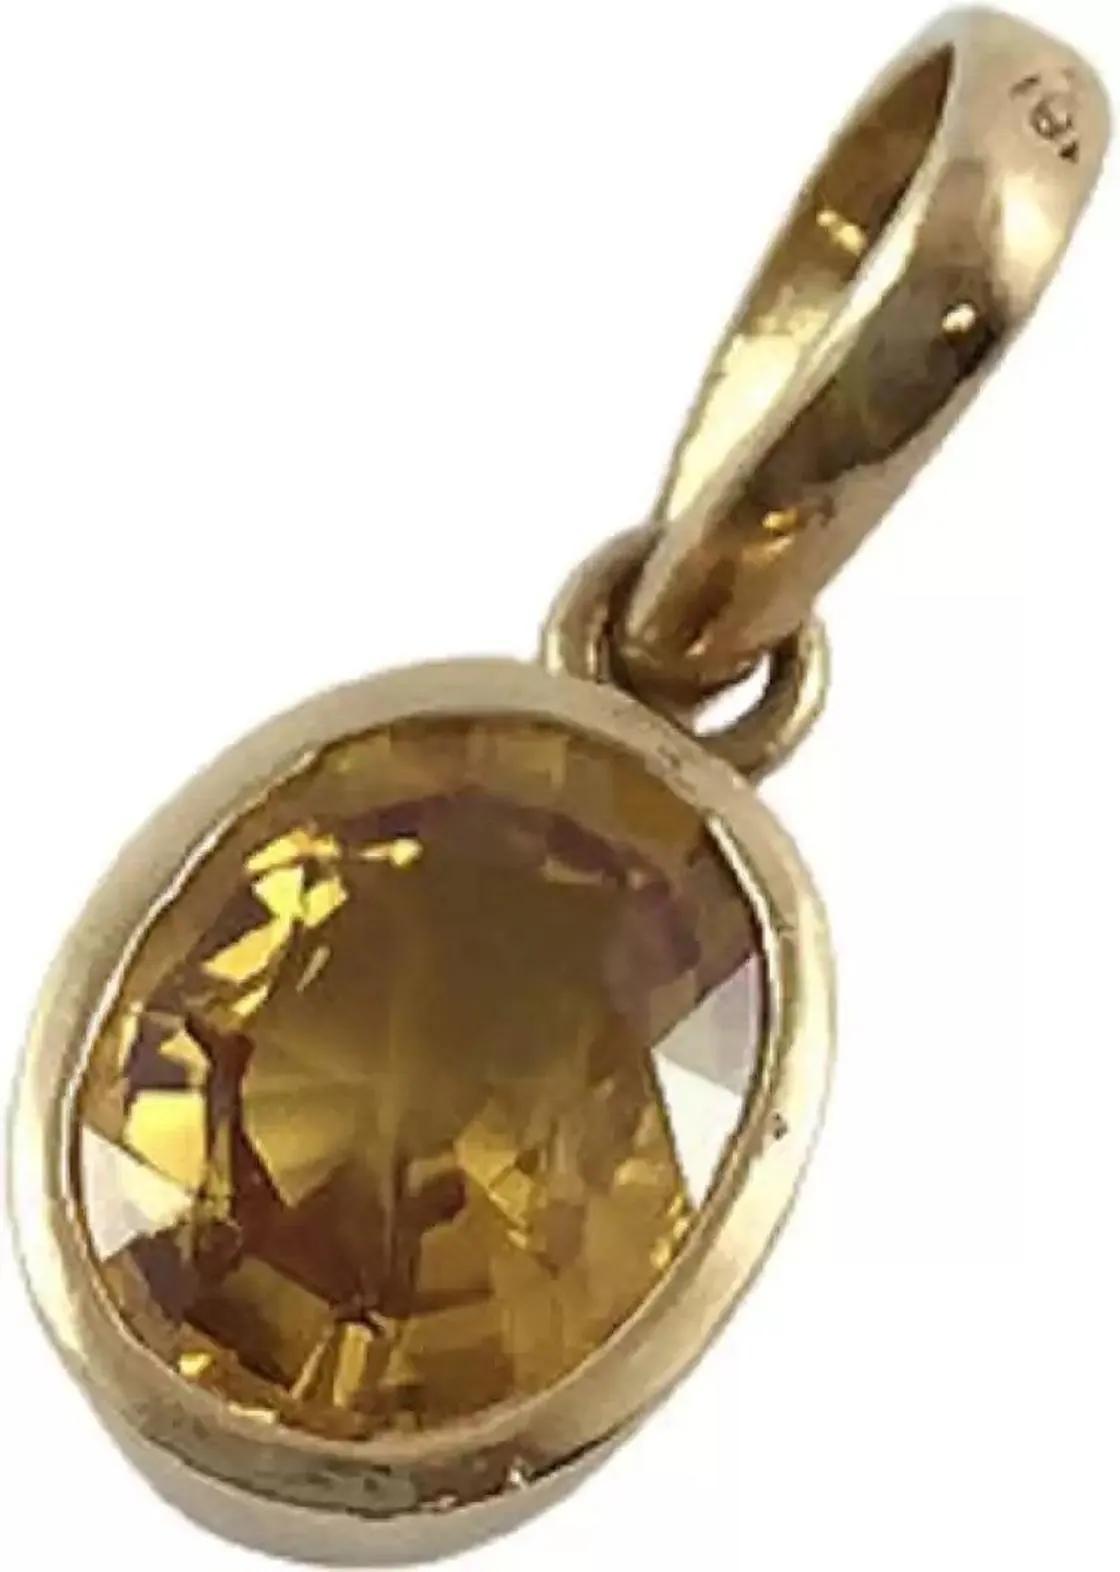
Chopra Gems Gold Plated Brass Original Yellow Sapphire Pendant (Men and Women)
Type: Necklaces & Pendants
Brand: Chopra Gems & Jewellery
Price: Rs. 497
 Yellow sapphire pukhraj panchdhatu pendant.This panchdhatu pendant is made up with 5 dhatus or metals namely gold, silver,copper,zinc and iron. This gemstone pendant is very pious compared to other nine gemstone with strong physical powers beneficial for scholars, academicians, teachers and other research fellows. The gemstone removes hurdles in late marriages or hitches in married life. Gains, profits and income flourishes by the grace of yellow sapphire. The yellow sapphire boosts positive energy and support for entrepreneurs and aspiring leaders in their respective fields.Treatment has been given to enhance its quality,it is well effective as astrological purpose.
Features: Original yellow sapphire pendant,Color - yellow,Collection - ethnic
Included: Original Yellow Sapphire Pendant